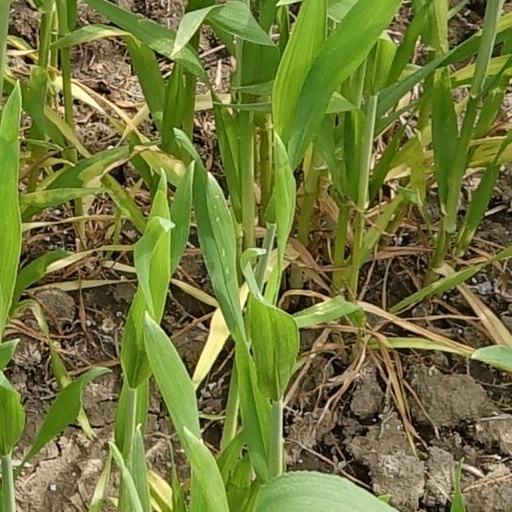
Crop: wheat